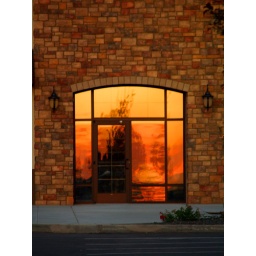
The sunset reflecting off of glass doors at a new developement near 10 mile and McMillan in Meridian.